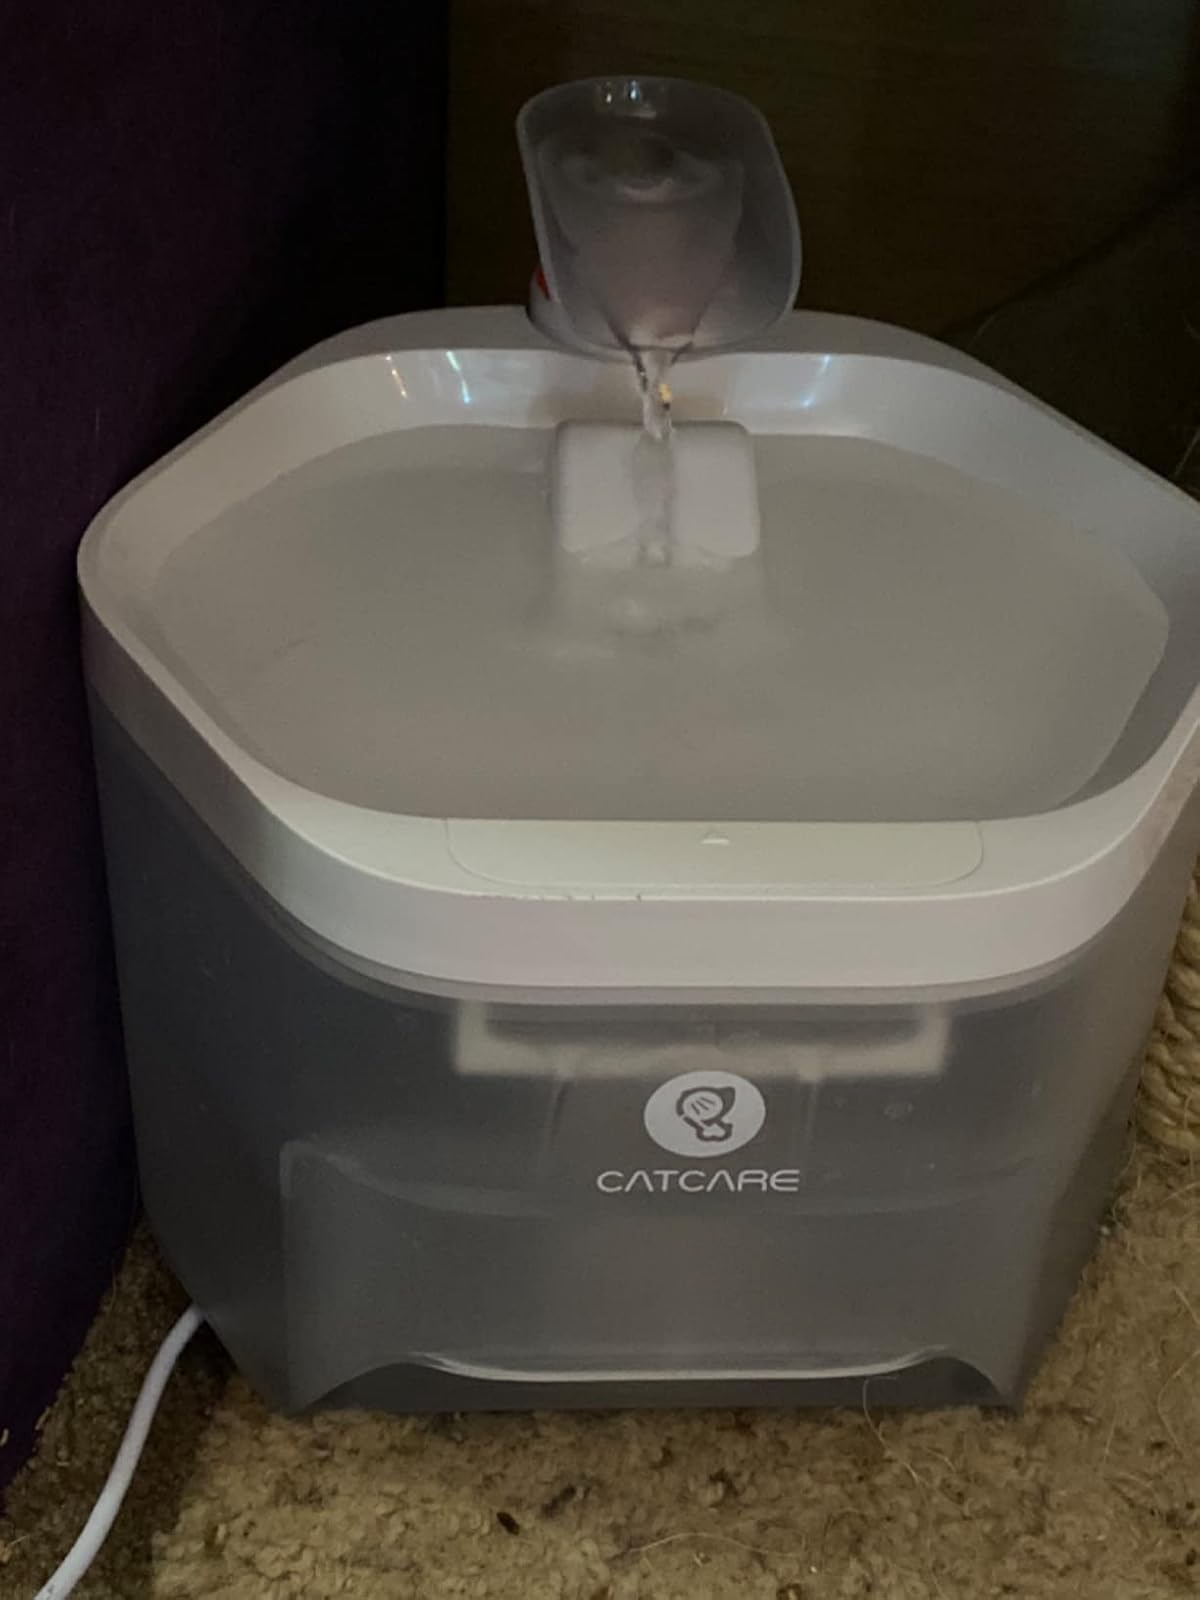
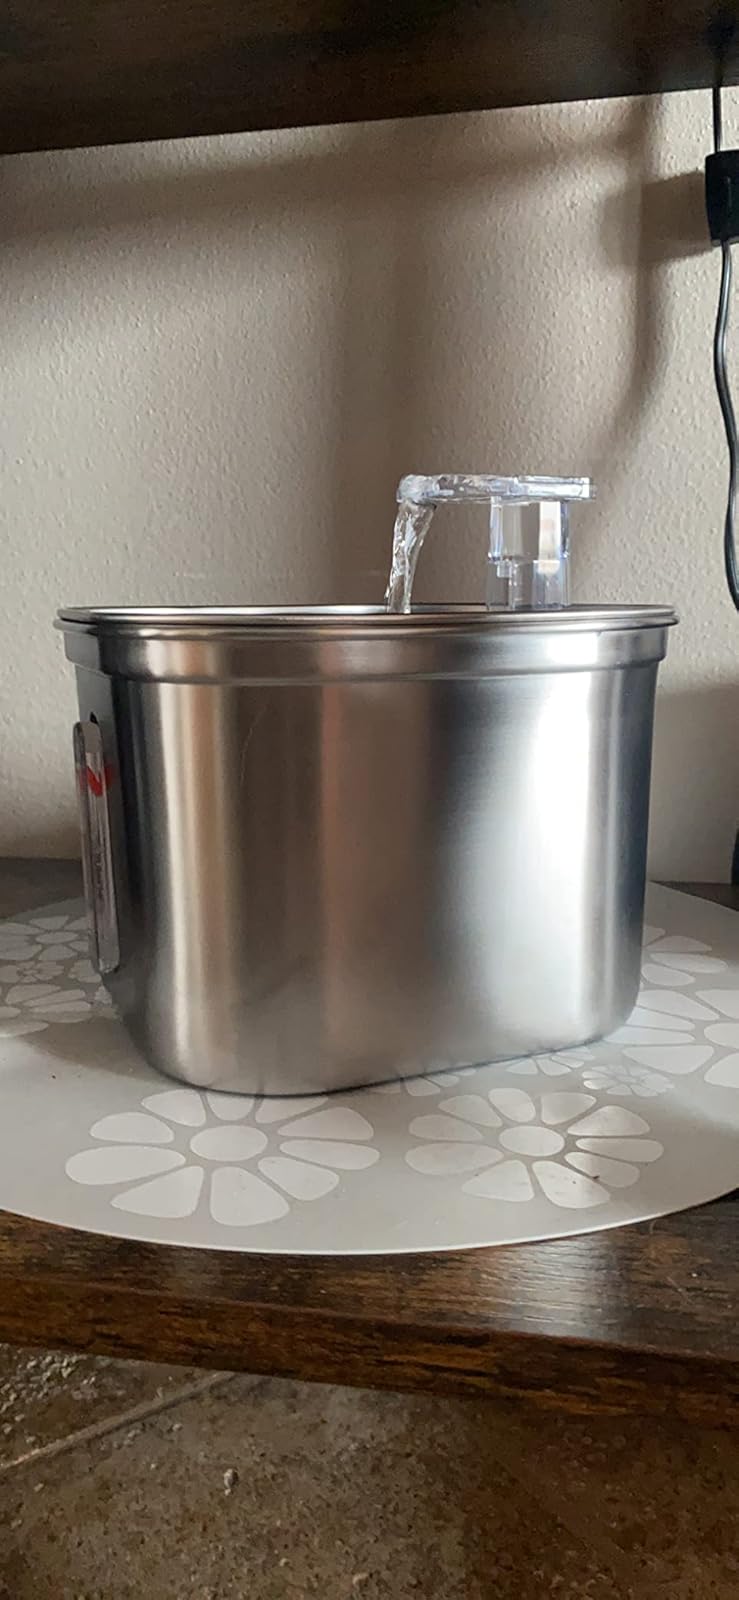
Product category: items_bowl
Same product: no